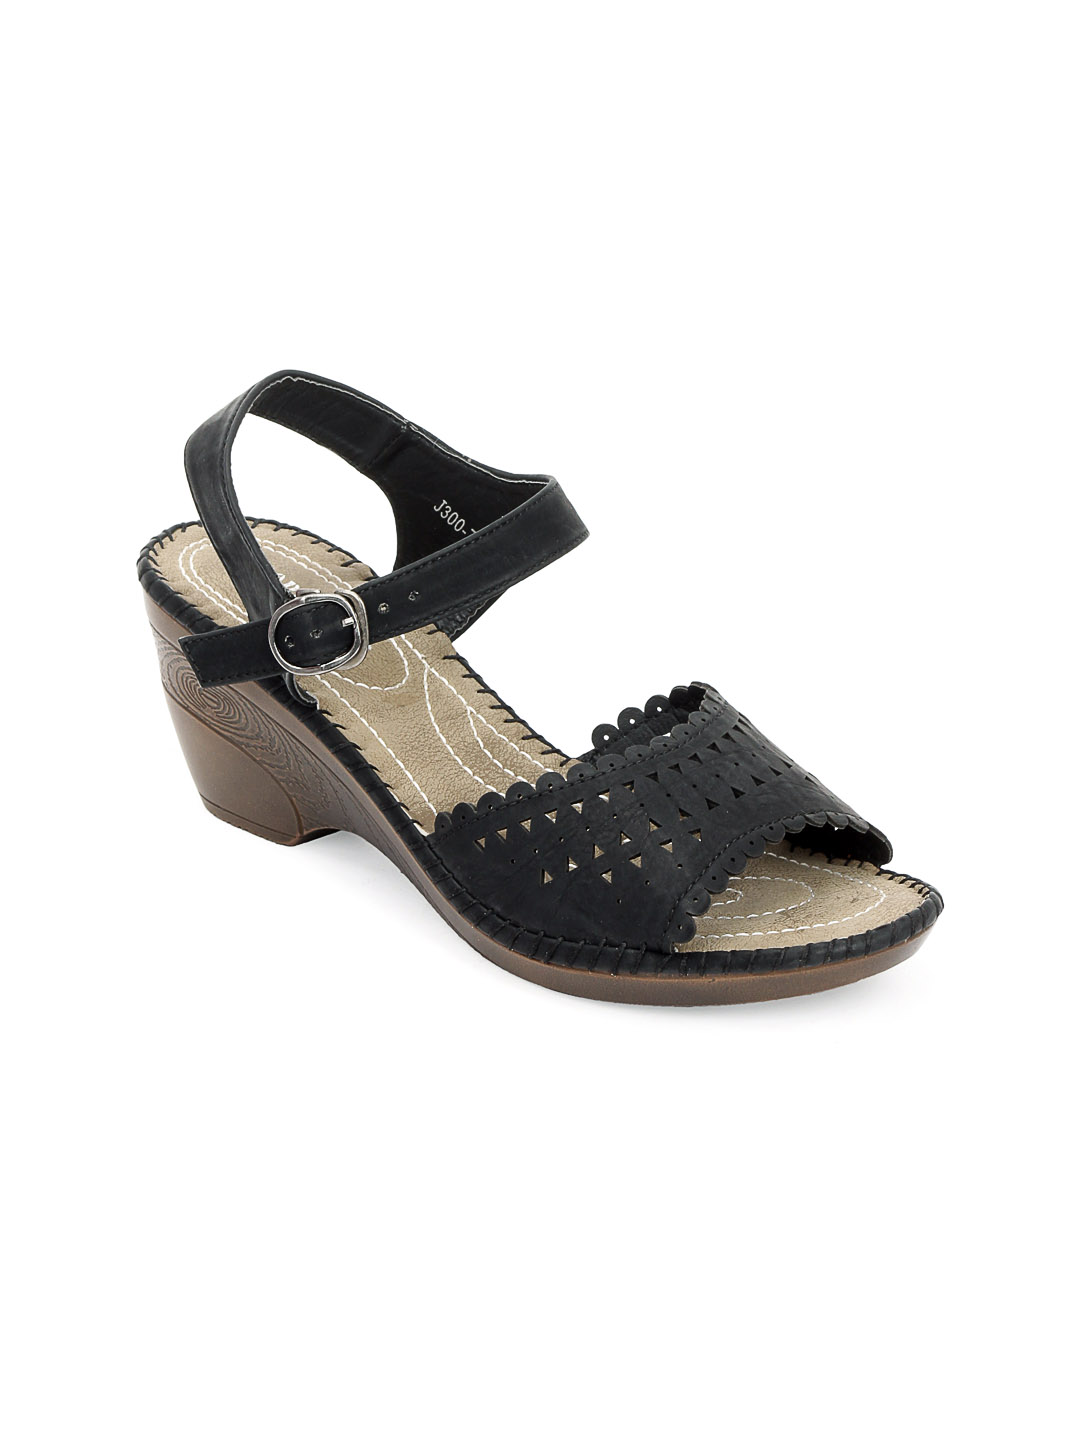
Cobblerz Women Black Sandals
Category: Footwear / Shoes / Heels
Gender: Women
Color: Black
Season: Summer 2016
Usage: Casual